Hypertension and the brain

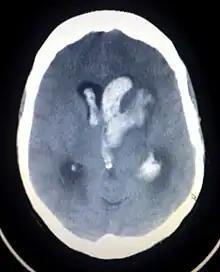
CT scan of intracerebral hemorrhage

Vascular dementia develops as blood vessels in the brain become damaged, preventing brain cells from receiving the nutrients it needs to function. Hypertension alters the brain's vasculature via inadequate blood flow, leading to changes in the blood-brain barrier (BBB) and cerebral blood flow and ultimately, weakening brain structures and functions. Vascular dementia is characterized by ischemic infarcts, cerebral hemorrhages, white matter lesions, BBB dysfunction, and/or microvascular degeneration.